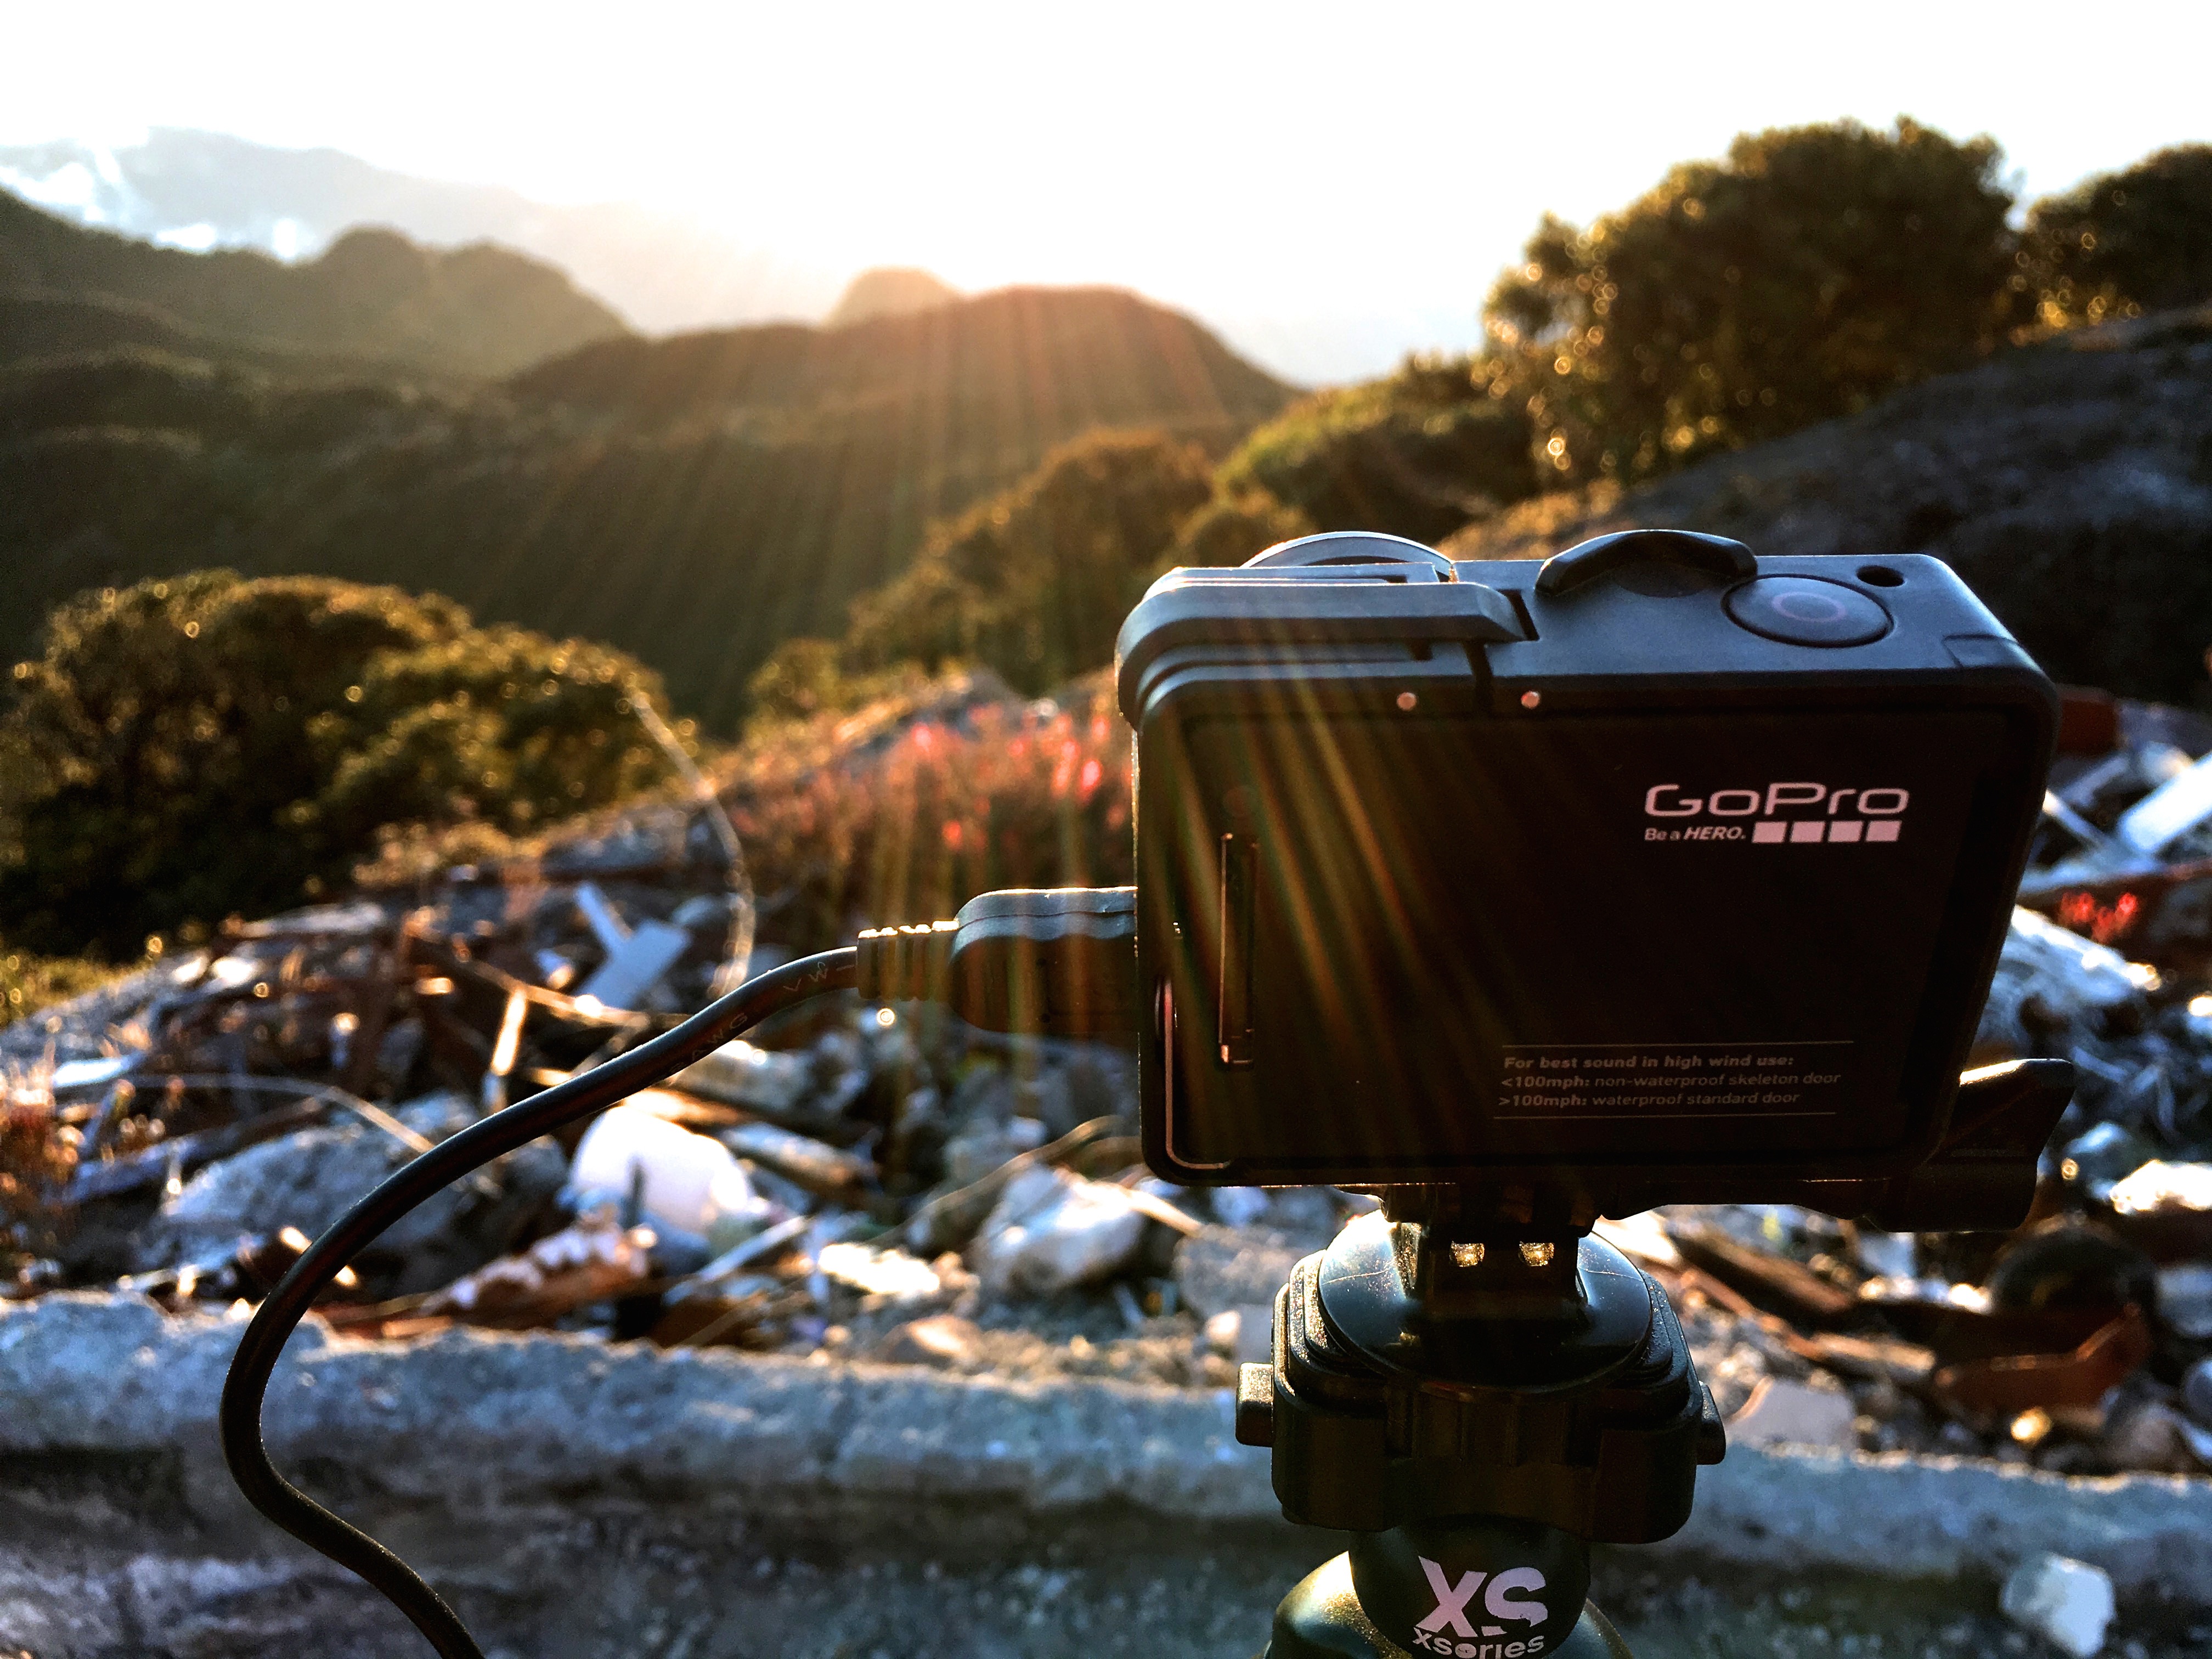
snow, winter, morning, travel, autumn, season, screenshot